Okabe Station

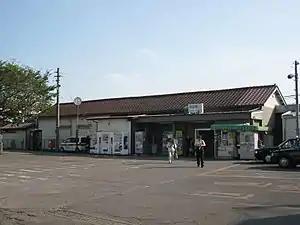
the entrance of Okabe Station, September 2010

is a passenger railway station located in the city of Fukaya, Saitama, Japan, operated by the East Japan Railway Company (JR East). It is also a freight depot for the Japan Freight Railway Company (JR Freight).